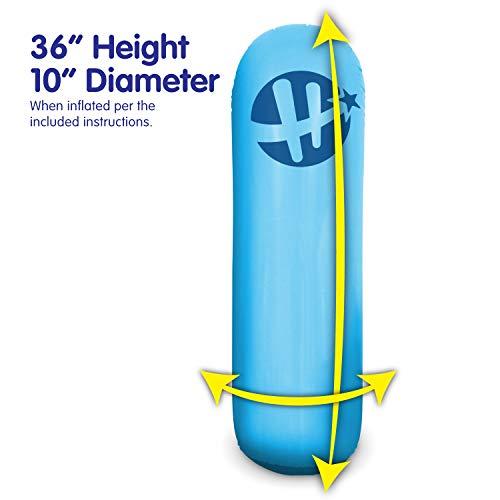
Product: Hedstrom 56-82271 Ultimate Spiderman Bop Bag and Gloves Combo Set, 36 inch
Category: Sports & Outdoors | Sports & Fitness | Other Sports | Boxing
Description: Includes 1 36 inch bop bag and 1 pair of punching gloves.
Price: $20.18
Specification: ProductDimensions:12x12x36inches|ItemWeight:15.2ounces|ShippingWeight:15.2ounces(Viewshippingratesandpolicies)|DomesticShipping:ItemcanbeshippedwithinU.S.|InternationalShipping:ThisitemcanbeshippedtoselectcountriesoutsideoftheU.S.LearnMore|ASIN:B002MCZ3NI|Itemmodelnumber:56-82272AZ|Manufacturerrecommendedage:4-15years|Discontinuedbymanufacturer:Yes